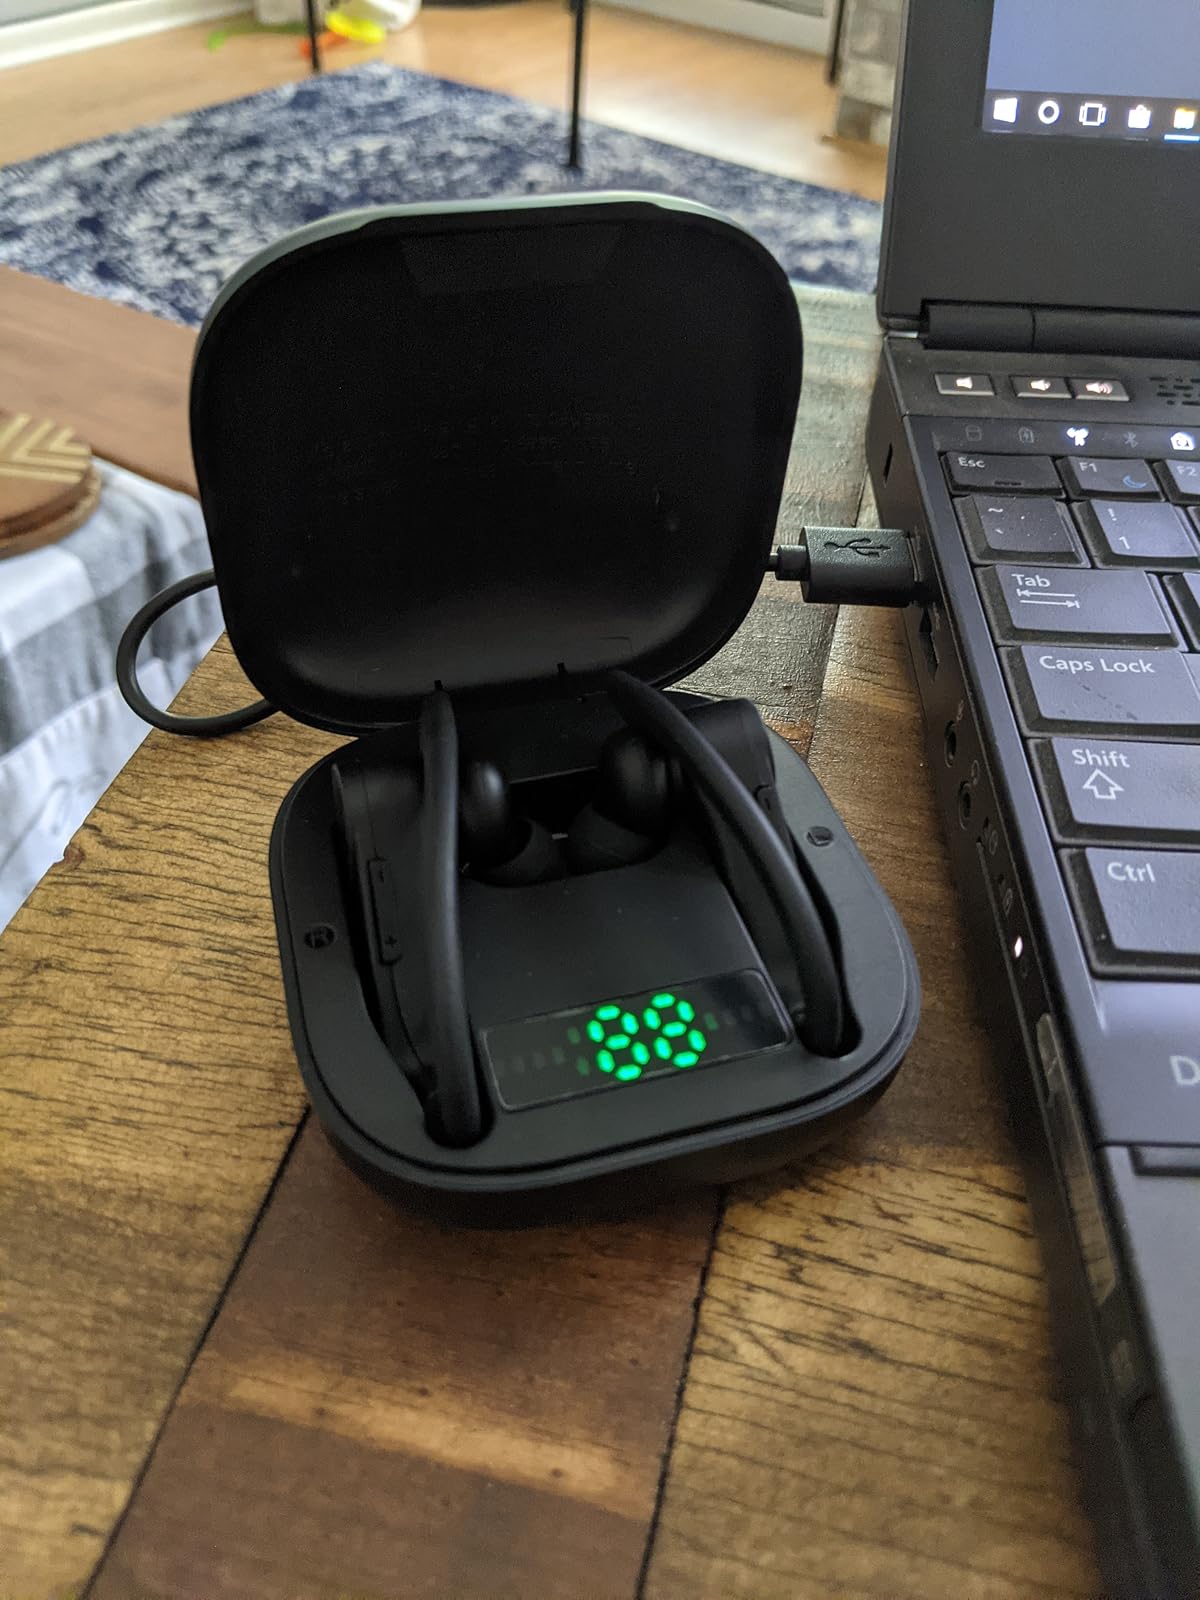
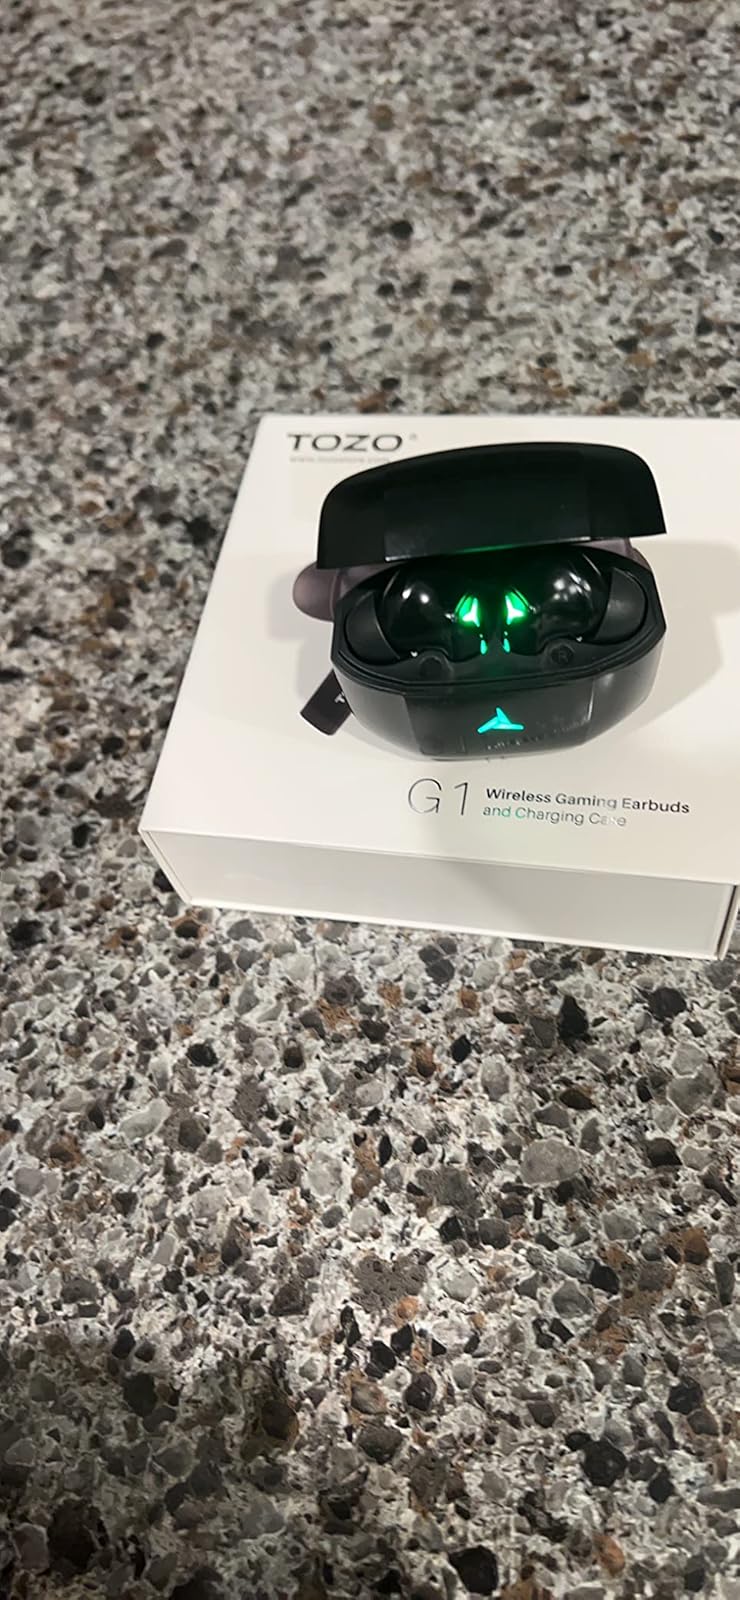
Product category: earbuds
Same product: no